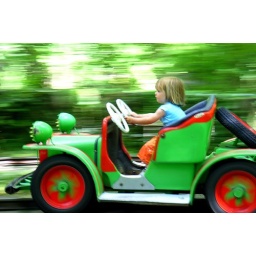
Speed car in the green 2007 / 07